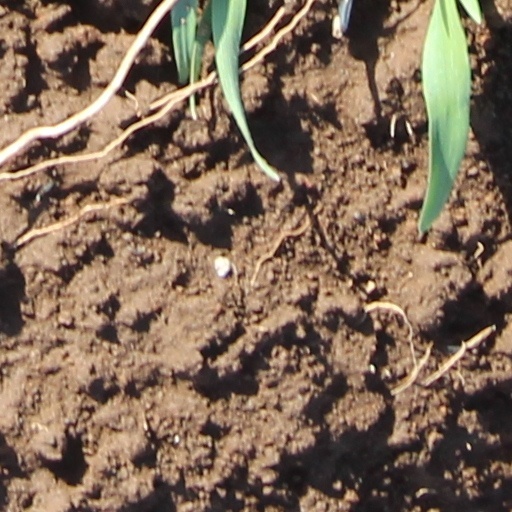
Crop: wheat